Pilophorus acicularis

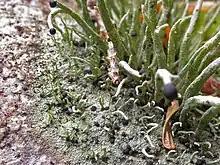
A crust-like thallus and developing pseudopodetia are evident beside taller, more mature pseudopodetia.

The thallus is the vegetative body of a lichen that contains the lichen mycobiont (fungus) and the photobiont (algae and/or cyanobacteria). In "P. acicularis", the primary thallus ("thallus horizontalis") is spread out like a granular crust on the surface of its substrate. It is light green when young, but becomes gray in age or when dry. The pseudopodetia (upright stalk-like extensions of the thallus made of vegetative tissue) range from high, and are about 1 mm thick; they grow in dense clusters. Most pseudopodetia are either unbranched or forked into two branches, with the stalks curved so as to appear as if combed; less frequently, they are erect like pins, and up to tall. Some specimens are highly branched in the upper part of the pseudopodetia, causing them to bear some resemblance to "P. robustus", although this morphology is uncommon. Internally, the pseudopodetia are solid when young, becoming hollow with age, and are composed of long, thin, highly gelatinized hyphae with narrow cavities about 0.5 μm wide. The lower part of older pseudopodetia becomes blackened internally. The algal layer is not continuous—contrasting with lichen species that have thalli that stratify into discrete tissue types, including a photobiont layer—and occurs with the mycobiont in the form of granules. These granules may be absent from some parts of the thallus surface. Pycnidia (flask-like structures, resembling perithecia, in which conidia are produced) occur in the tips of small sterile pseudopodetia or in the tips of small lateral branches of older pseudopodetia.